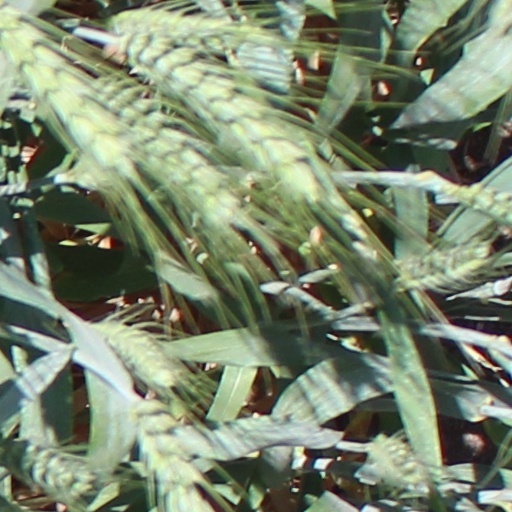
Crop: wheat